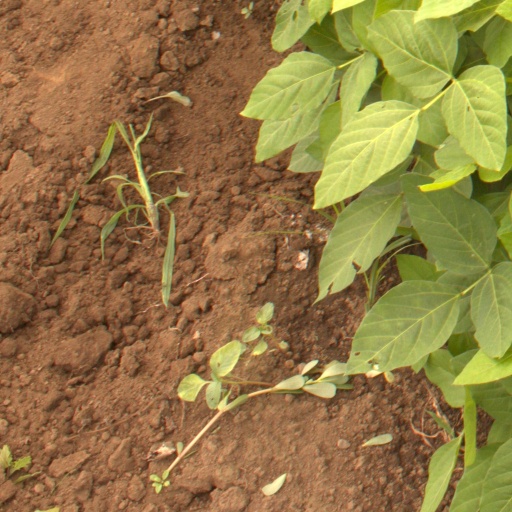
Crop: soybean